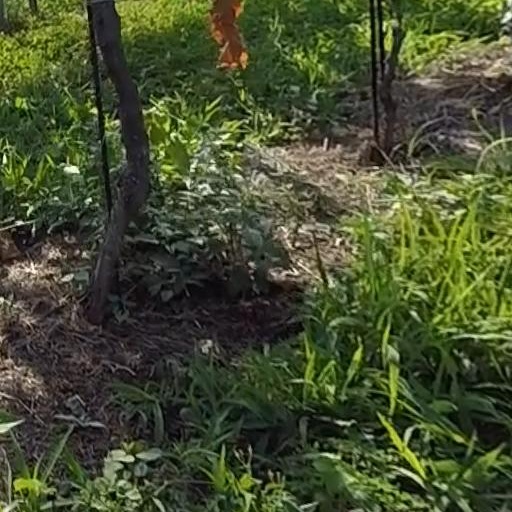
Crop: grape